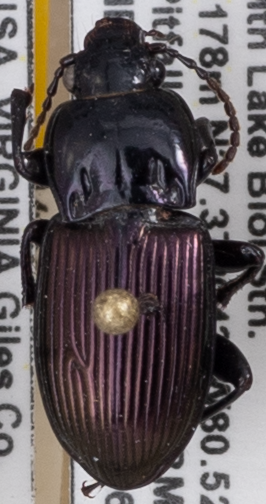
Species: Myas cyanescens
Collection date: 2021-06-29
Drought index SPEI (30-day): -0.03
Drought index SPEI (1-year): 0.47
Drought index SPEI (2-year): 1.28